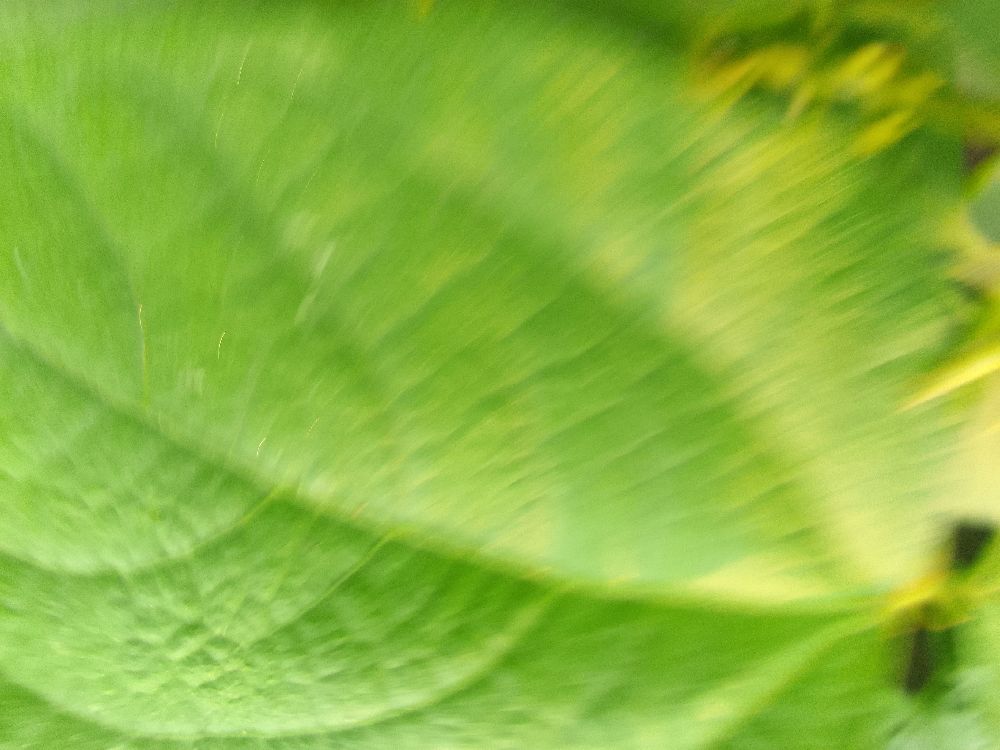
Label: healthy